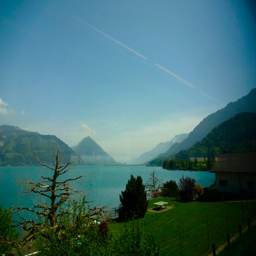
view of the western lake as we came in on the train .